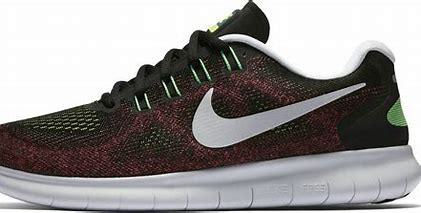
Brand: Nike
Model: Free RN 2017